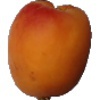
Label: apricot